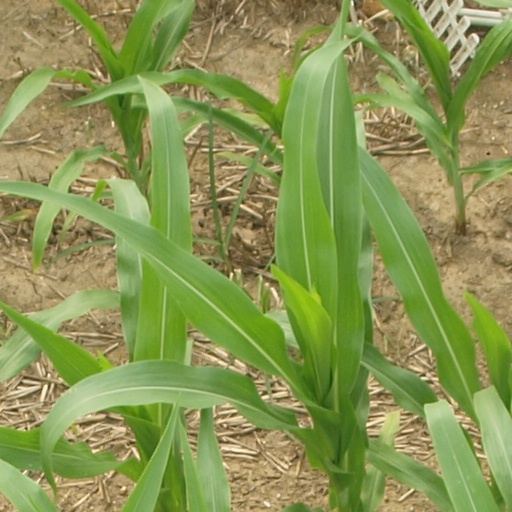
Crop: maize; corn